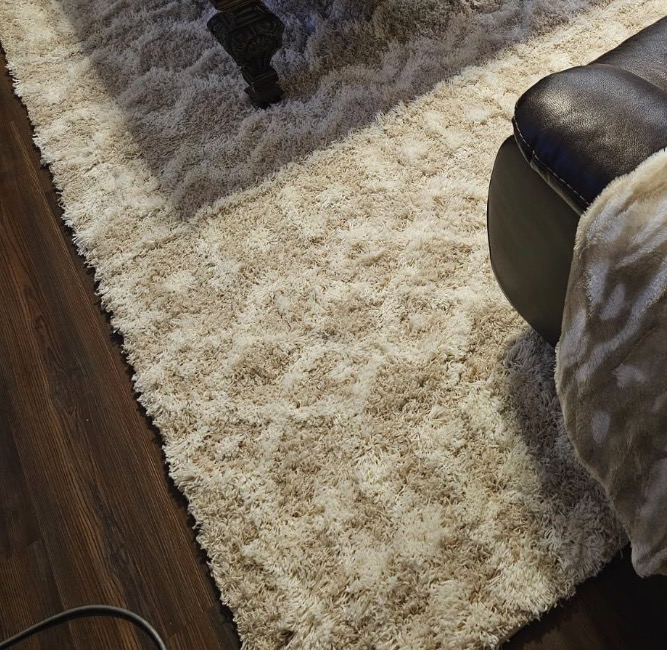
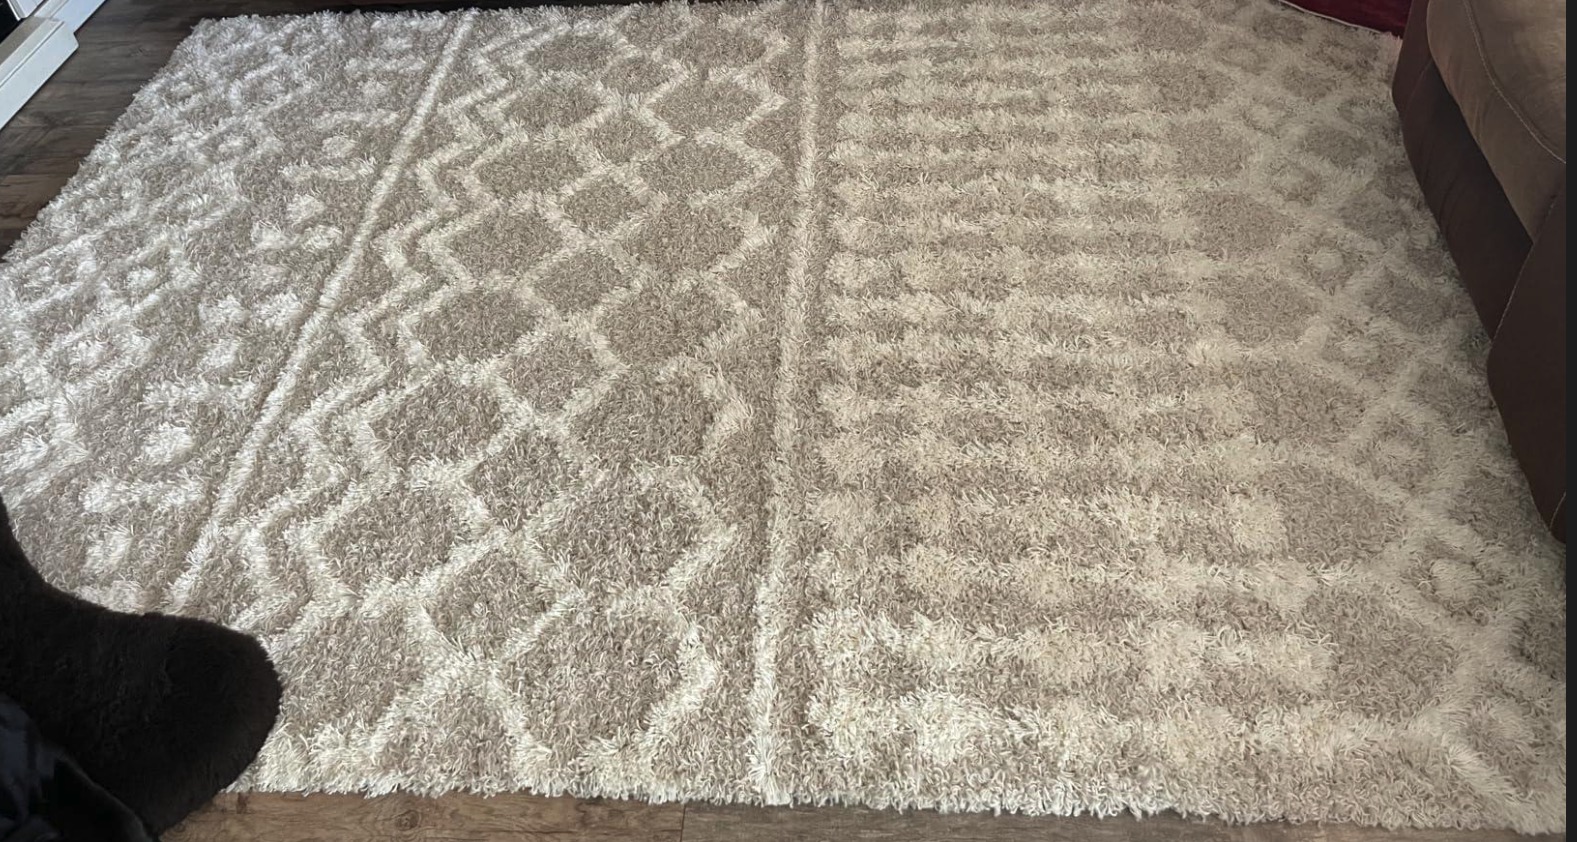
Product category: misc
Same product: yes